Chesapeake Bay

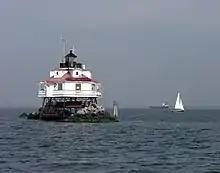
The Thomas Point Shoal Light in Maryland

Tides in the Chesapeake Bay exhibit an interesting and unique behavior due to the nature of the topography (both horizontal and vertical shape), wind-driven circulation, and how the bay interacts with oceanic tides. Research into the peculiar behavior of tides both at the northern and southern extents of the bay began in the late 1970s. One study noted sea level fluctuations at periods of 5 days, driven by sea level changes at the bay's mouth on the Atlantic coast and local lateral winds, and 2.5 days, caused by resonant oscillations driven by local longitudinal winds, while another study later found that the geometry of the bay permits for a resonant period of 1.46 days.